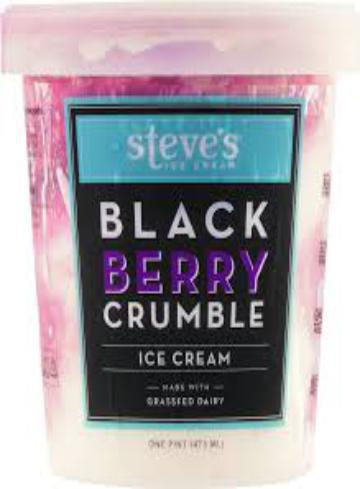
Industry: Food